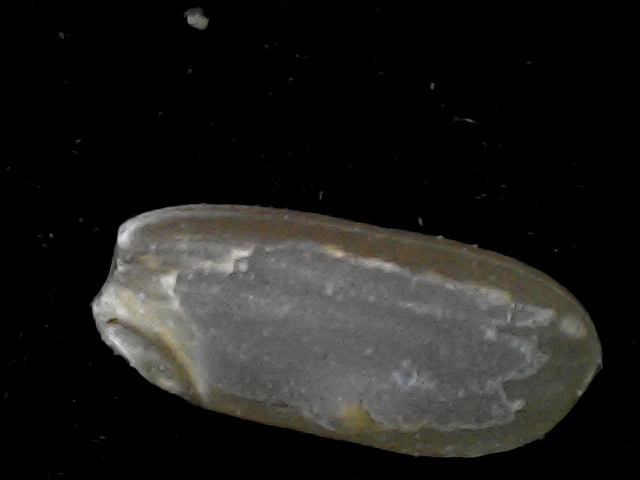
Rice variety: BD76